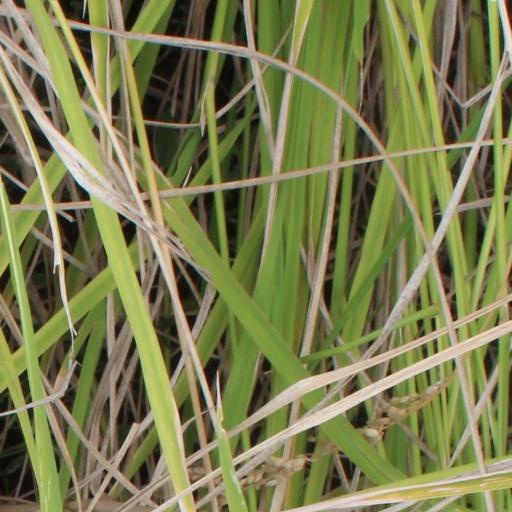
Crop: rice